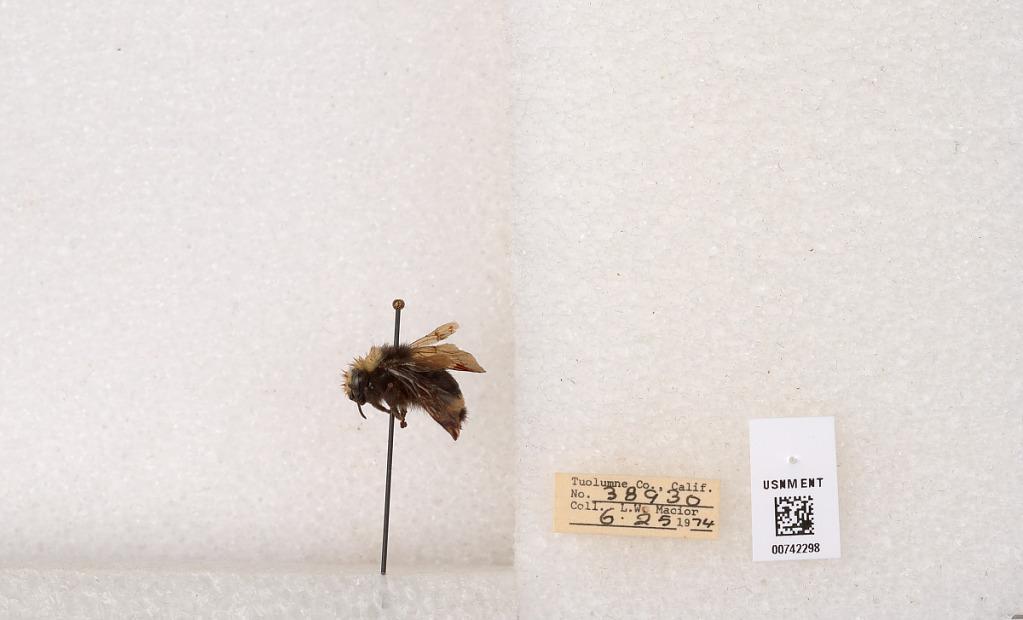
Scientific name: Bombus (Pyrobombus) vosnesenskii Radoszkowski
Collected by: L. Macior
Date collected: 1974-6-25
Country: United States
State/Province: California
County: Tuolumne
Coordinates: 38.0276, -119.955